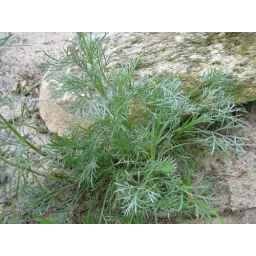
Wormwood plant growing by a rock